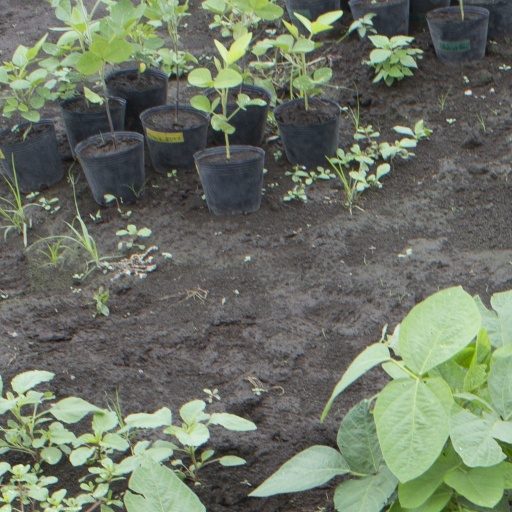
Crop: soybean